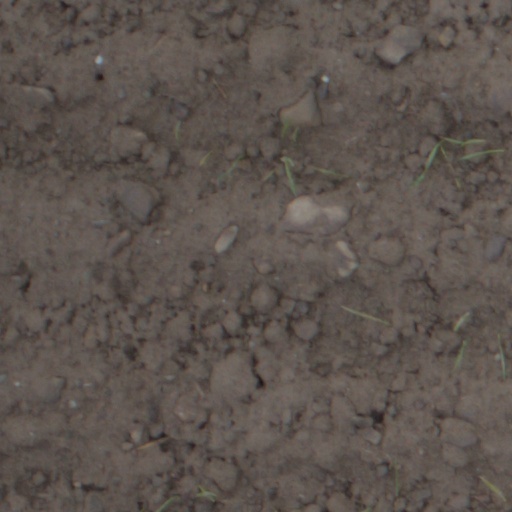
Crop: wheat